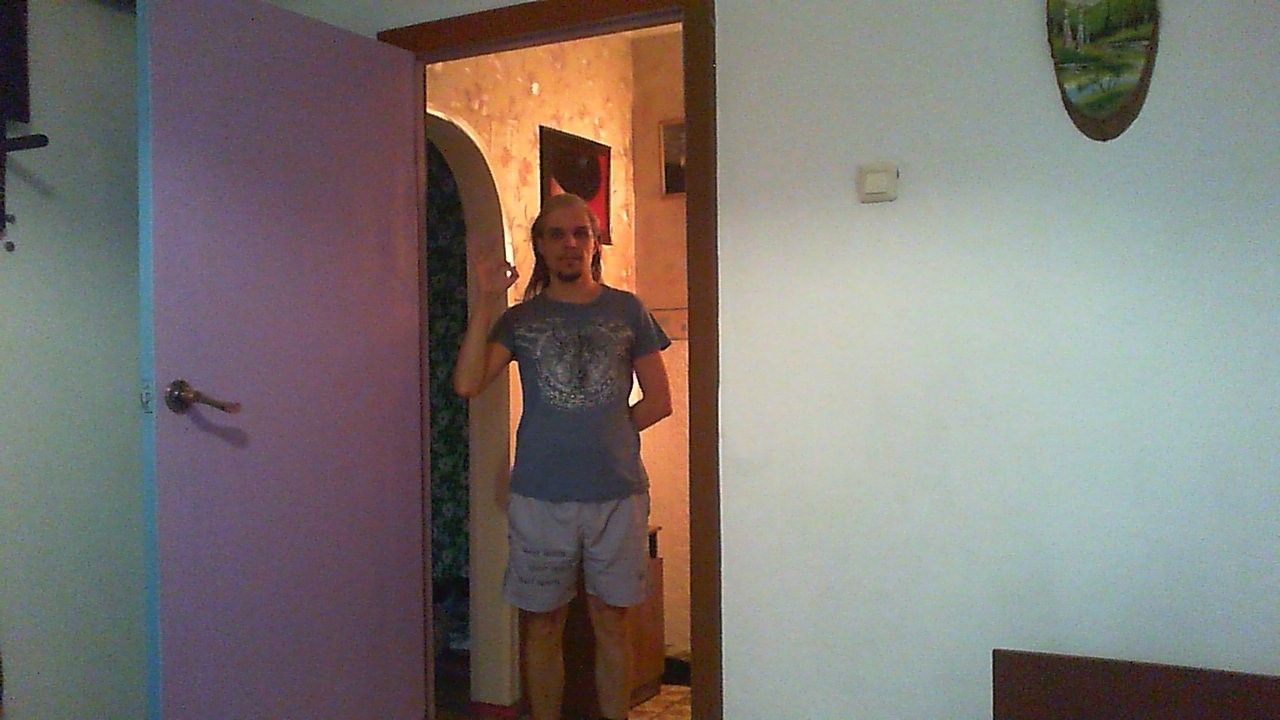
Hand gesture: ok